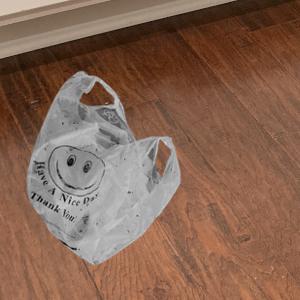
Label: plasticbags